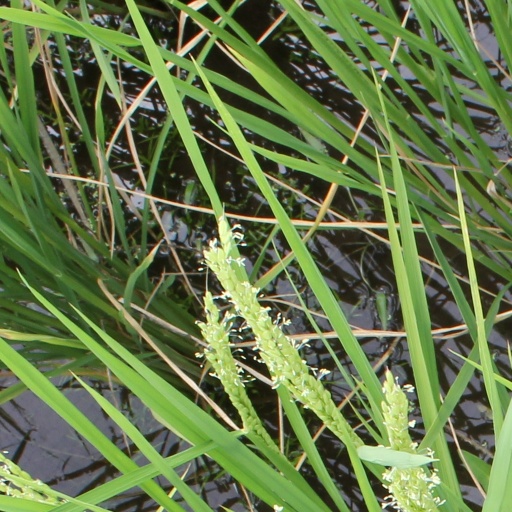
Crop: rice